Bang Rak district

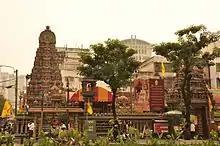
Sri Mahamariamman Temple is a major landmark on Si Lom Road

Among the best known features of Bang Rak District are the skyscrapers of Si Lom and Sathon, some of which—Mahanakhon, State Tower, and Jewelry Trade Center—are among the tallest buildings in the country. They stand in contrast to colonial-era historic buildings such as the Neilson Hays Library and the British Club on Surawong Road, and the Sathon Mansion near Sathon–Naradhiwas Intersection. Other historic buildings are concentrated in the waterfront Charoen Krung area, including the nineteenth-century Portuguese and French embassies, Customs House, East Asiatic Building, and original Author's Wing of the Mandarin Oriental Hotel.